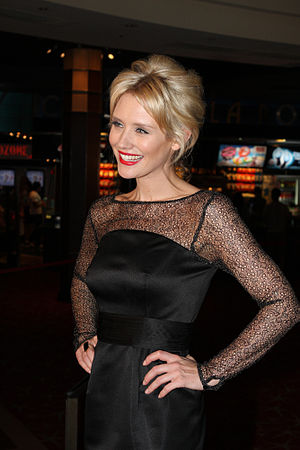
Nicky Whelan
Nicky Whelen
Nicky Whelan er en australsk skuespillerinde og model, bedst kendt for sin rolle som Pepper Steiger i den australske tv-serie Neighbours. Hun er barnebarn af AFL Brownlow medaljøren Marcus Whelan.